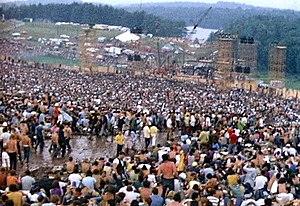
Le Festival de Woodstock est un festival de musique et un rassemblement emblématique de la culture hippie des années 1960, organisé à White Lake, hameau de Bethel, Comté de Sullivan, dans les montagnes Catskill, dans l'État de New York, sur les terres du fermier Max Yasgur, à une cinquantaine de miles au sud-ouest de Woodstock. Ce qui aurait pu tourner au fiasco par le mélange de drogues et météo désastreuse devient un des plus grands moments de l'histoire de la musique populaire, classé par le magazine Rolling Stone parmi les 50 moments qui ont changé l'histoire du rock 'n' roll, apothéose du mouvement hippie.
Un festival est une manifestation à caractère festif, organisée à époque fixe et récurrente annuellement, autour d'une activité liée au spectacle, aux arts, aux loisirs, d'une durée de un ou plusieurs jours.
6 janvier : à Paris, rencontre entre Jacques Brel, Georges Brassens et Léo Ferré, qui donnera lieu à une photo mythique.
Joan Chandos Baez, dite Joan Baez, est une auteure-compositrice-interprète américaine de musique folk née à New York le 9 janvier 1941.